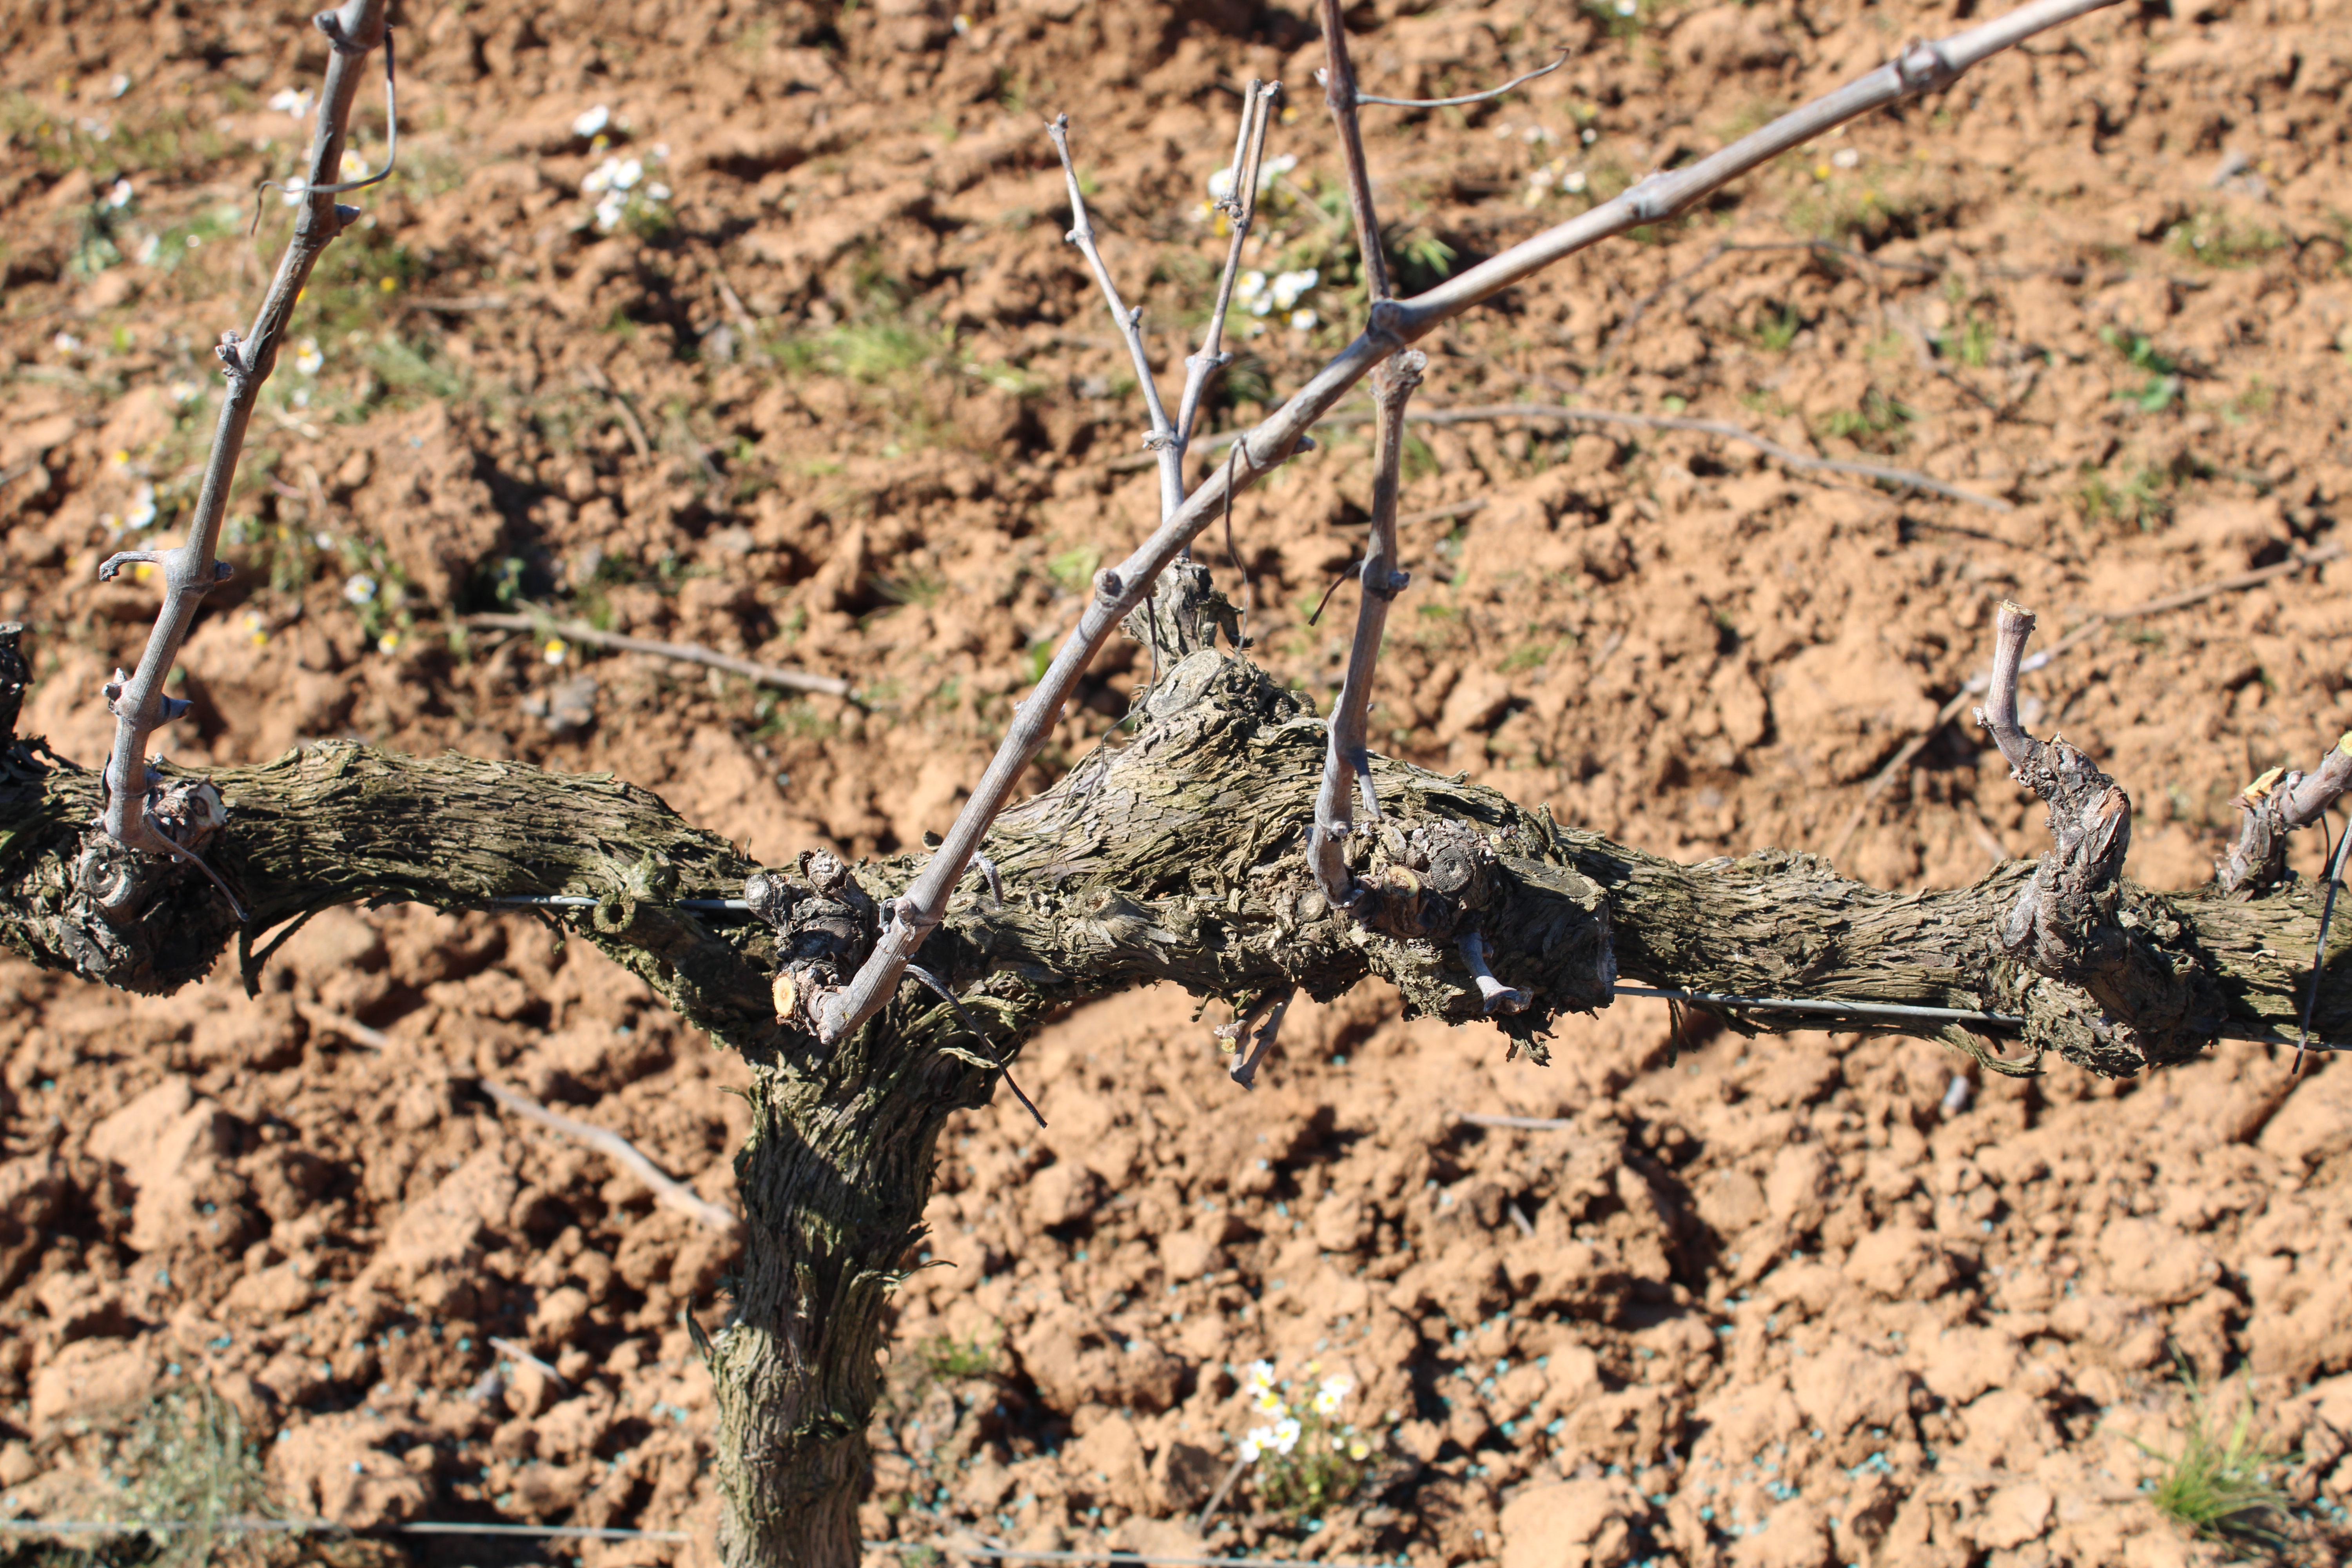
Unpruned shoots: 3
Pruned shoots: 2
Trunks: 1